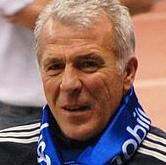
Age: 54